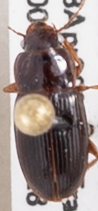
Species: Harpalus desertus
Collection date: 2021-04-28
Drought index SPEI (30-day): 0.27
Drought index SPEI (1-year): -0.824
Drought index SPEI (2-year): -0.11